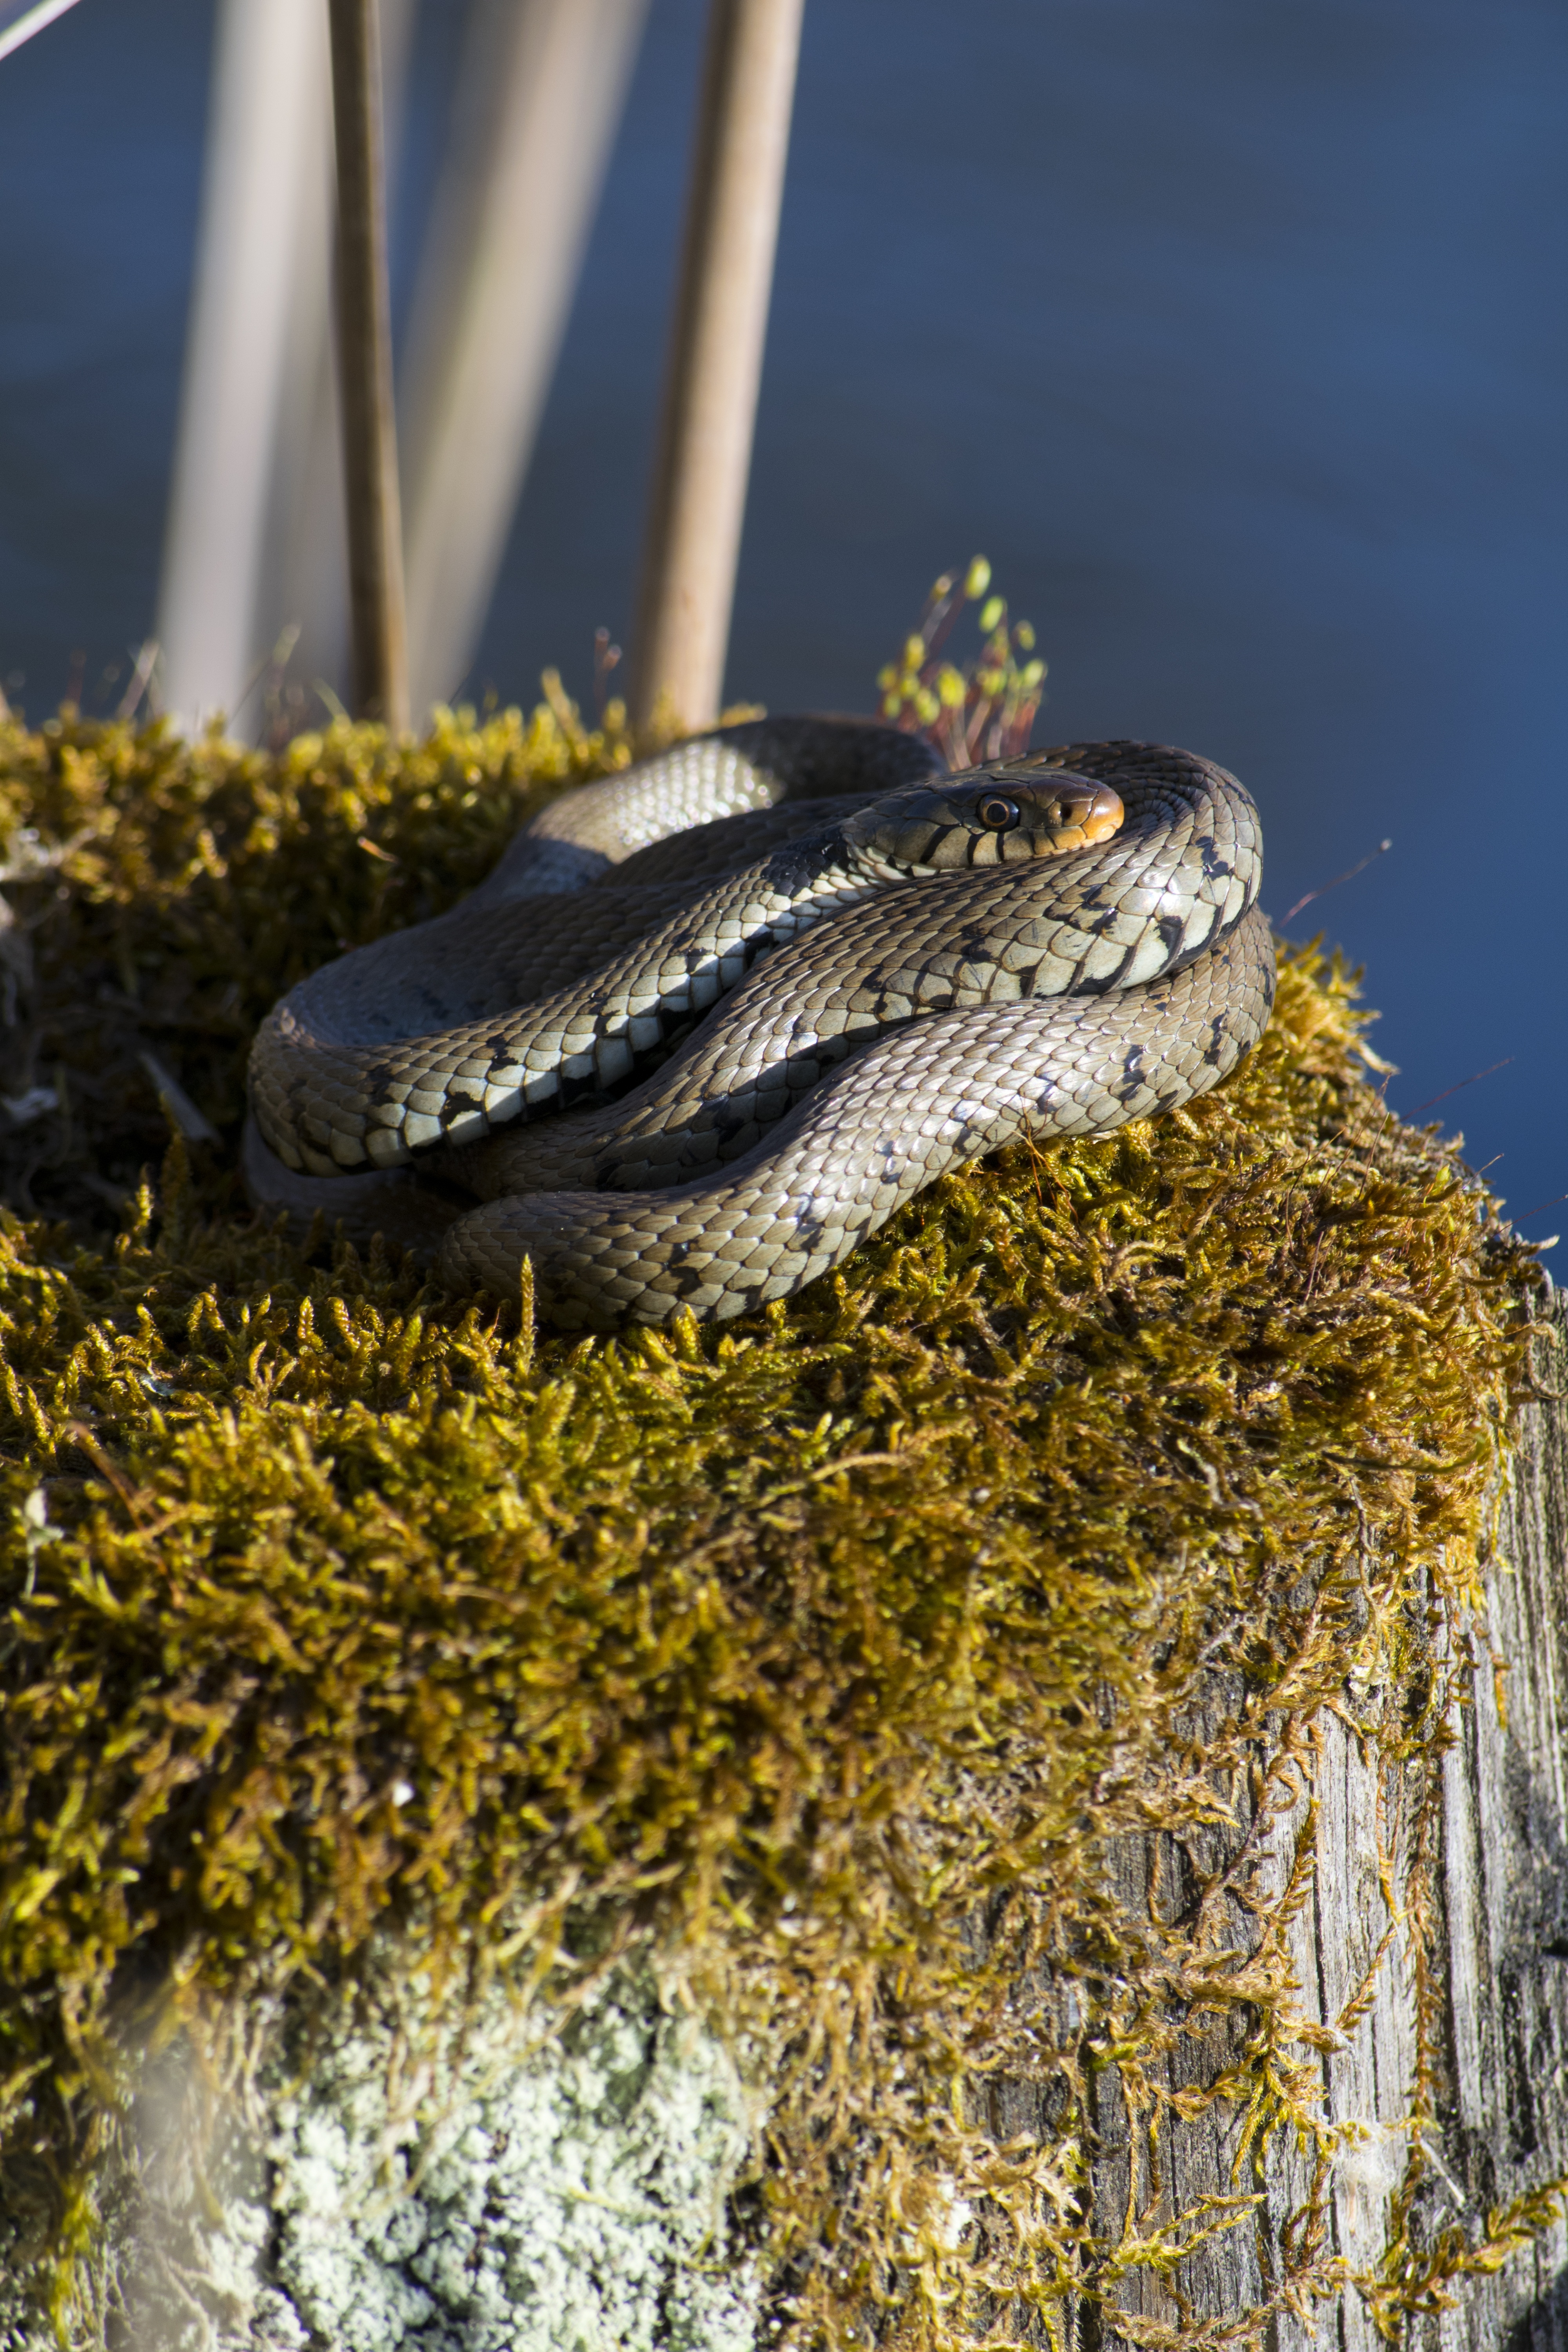
rock, reflection, reptile, species, macro photography, grass snake